Taibhdhearc na Gaillimhe

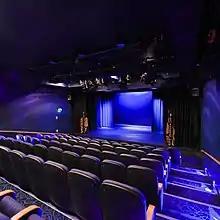
Amharclann Náisiúnta na Gaeilge, interior.

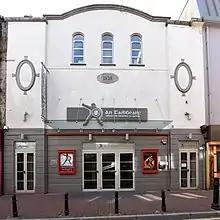

An Taibhdhearc is the national Irish language theatre of Ireland. It was founded in 1928.